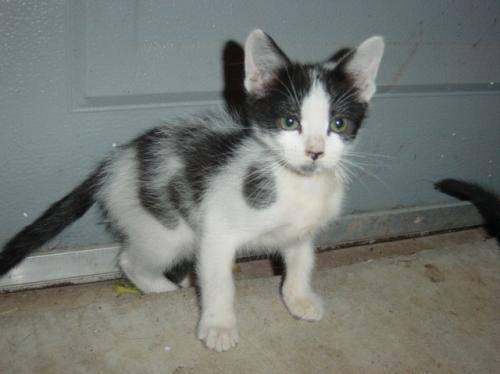
cat